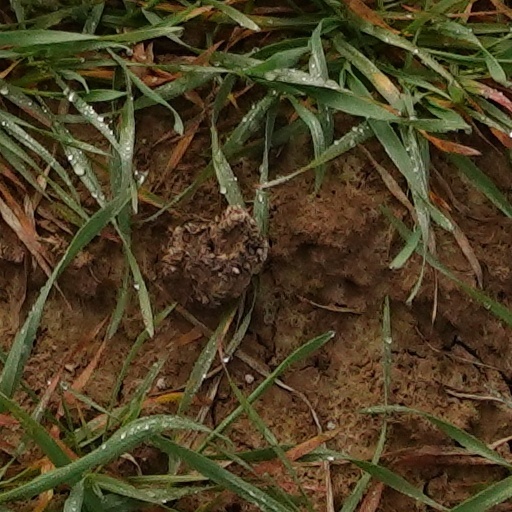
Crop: wheat